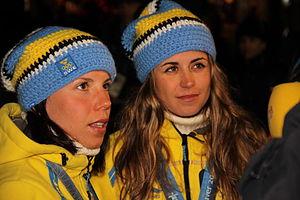
Cet article contient des informations sur la participation et les résultats de la Suède aux Jeux olympiques d'hiver de 2010 à Vancouver au Canada. La Suède était représentée par 106 athlètes.